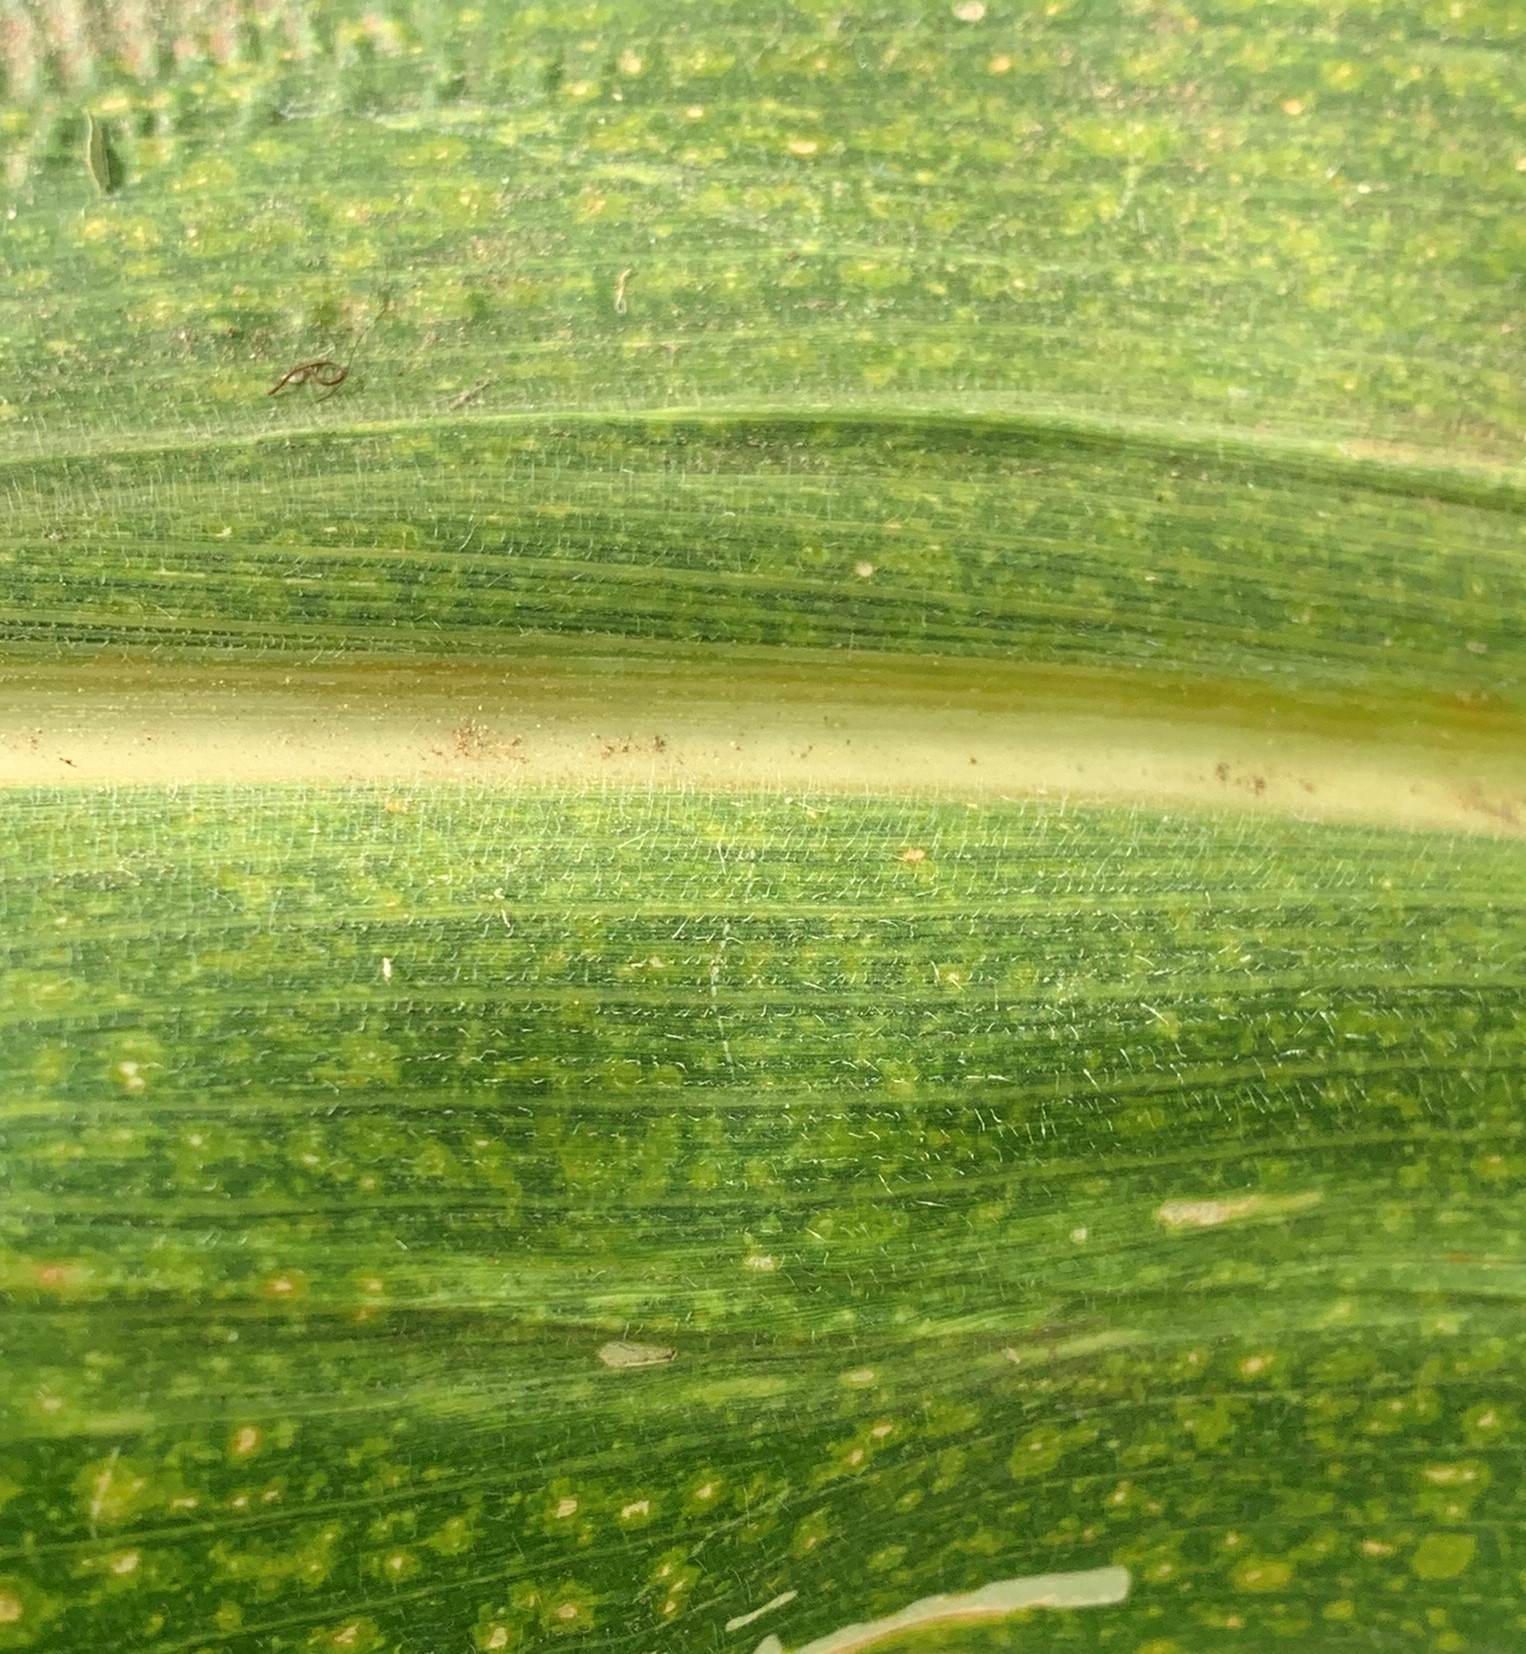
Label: MLN